1933 Sumatra earthquake

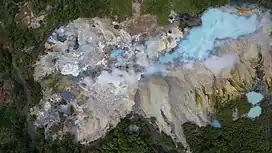
Suwoh which erupted two weeks later

Destruction was widespread along an area between Lake Ranau and Suwoh, coinciding with the approximate length of the Kumering segment rupture. The earthquake had a maximum Modified Mercalli intensity of VIII–IX ("Severe–Violent"). Many buildings and other infrastructures in the western portion of southern Sumatra were damaged. Damage in Sebarus, a village in Lampung, was so severe that it forced all of its residents to leave. In Pasirah, every home was destroyed and rice fields were ruined, while in Liwa and Banding Agung, all of its buildings were razed. Landslides were widespread, seen in the Barisan Mountains. Large fissures and ground subsidence were reported from Kota Agung to Makaka. On Lake Ranau, at the entrance of the Wai Warduk river in Kotabatu, a "co-seismic flood wave" inundated ten paddy fields by up to .